Wally Walker

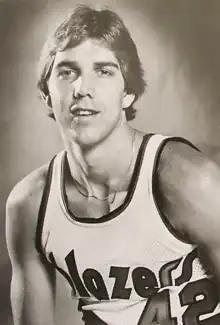
Walker with the Portland Trail Blazers in 1976

Walter Frederick Walker (born July 18, 1954) is an American former professional basketball player. He is best known for his National Basketball Association (NBA) career – both as a player and as a front office executive for the Seattle SuperSonics. He was the No. 5 overall pick of the 1976 NBA draft: selected one pick ahead of Adrian Dantley, and three before Robert Parish. He was a part of all three NBA Western Conference Championships for the Seattle SuperSonics: as a player in the 1978 NBA playoffs and 1979 NBA playoffs, and as President and General Manager of the SuperSonics in the 1996 NBA playoffs.